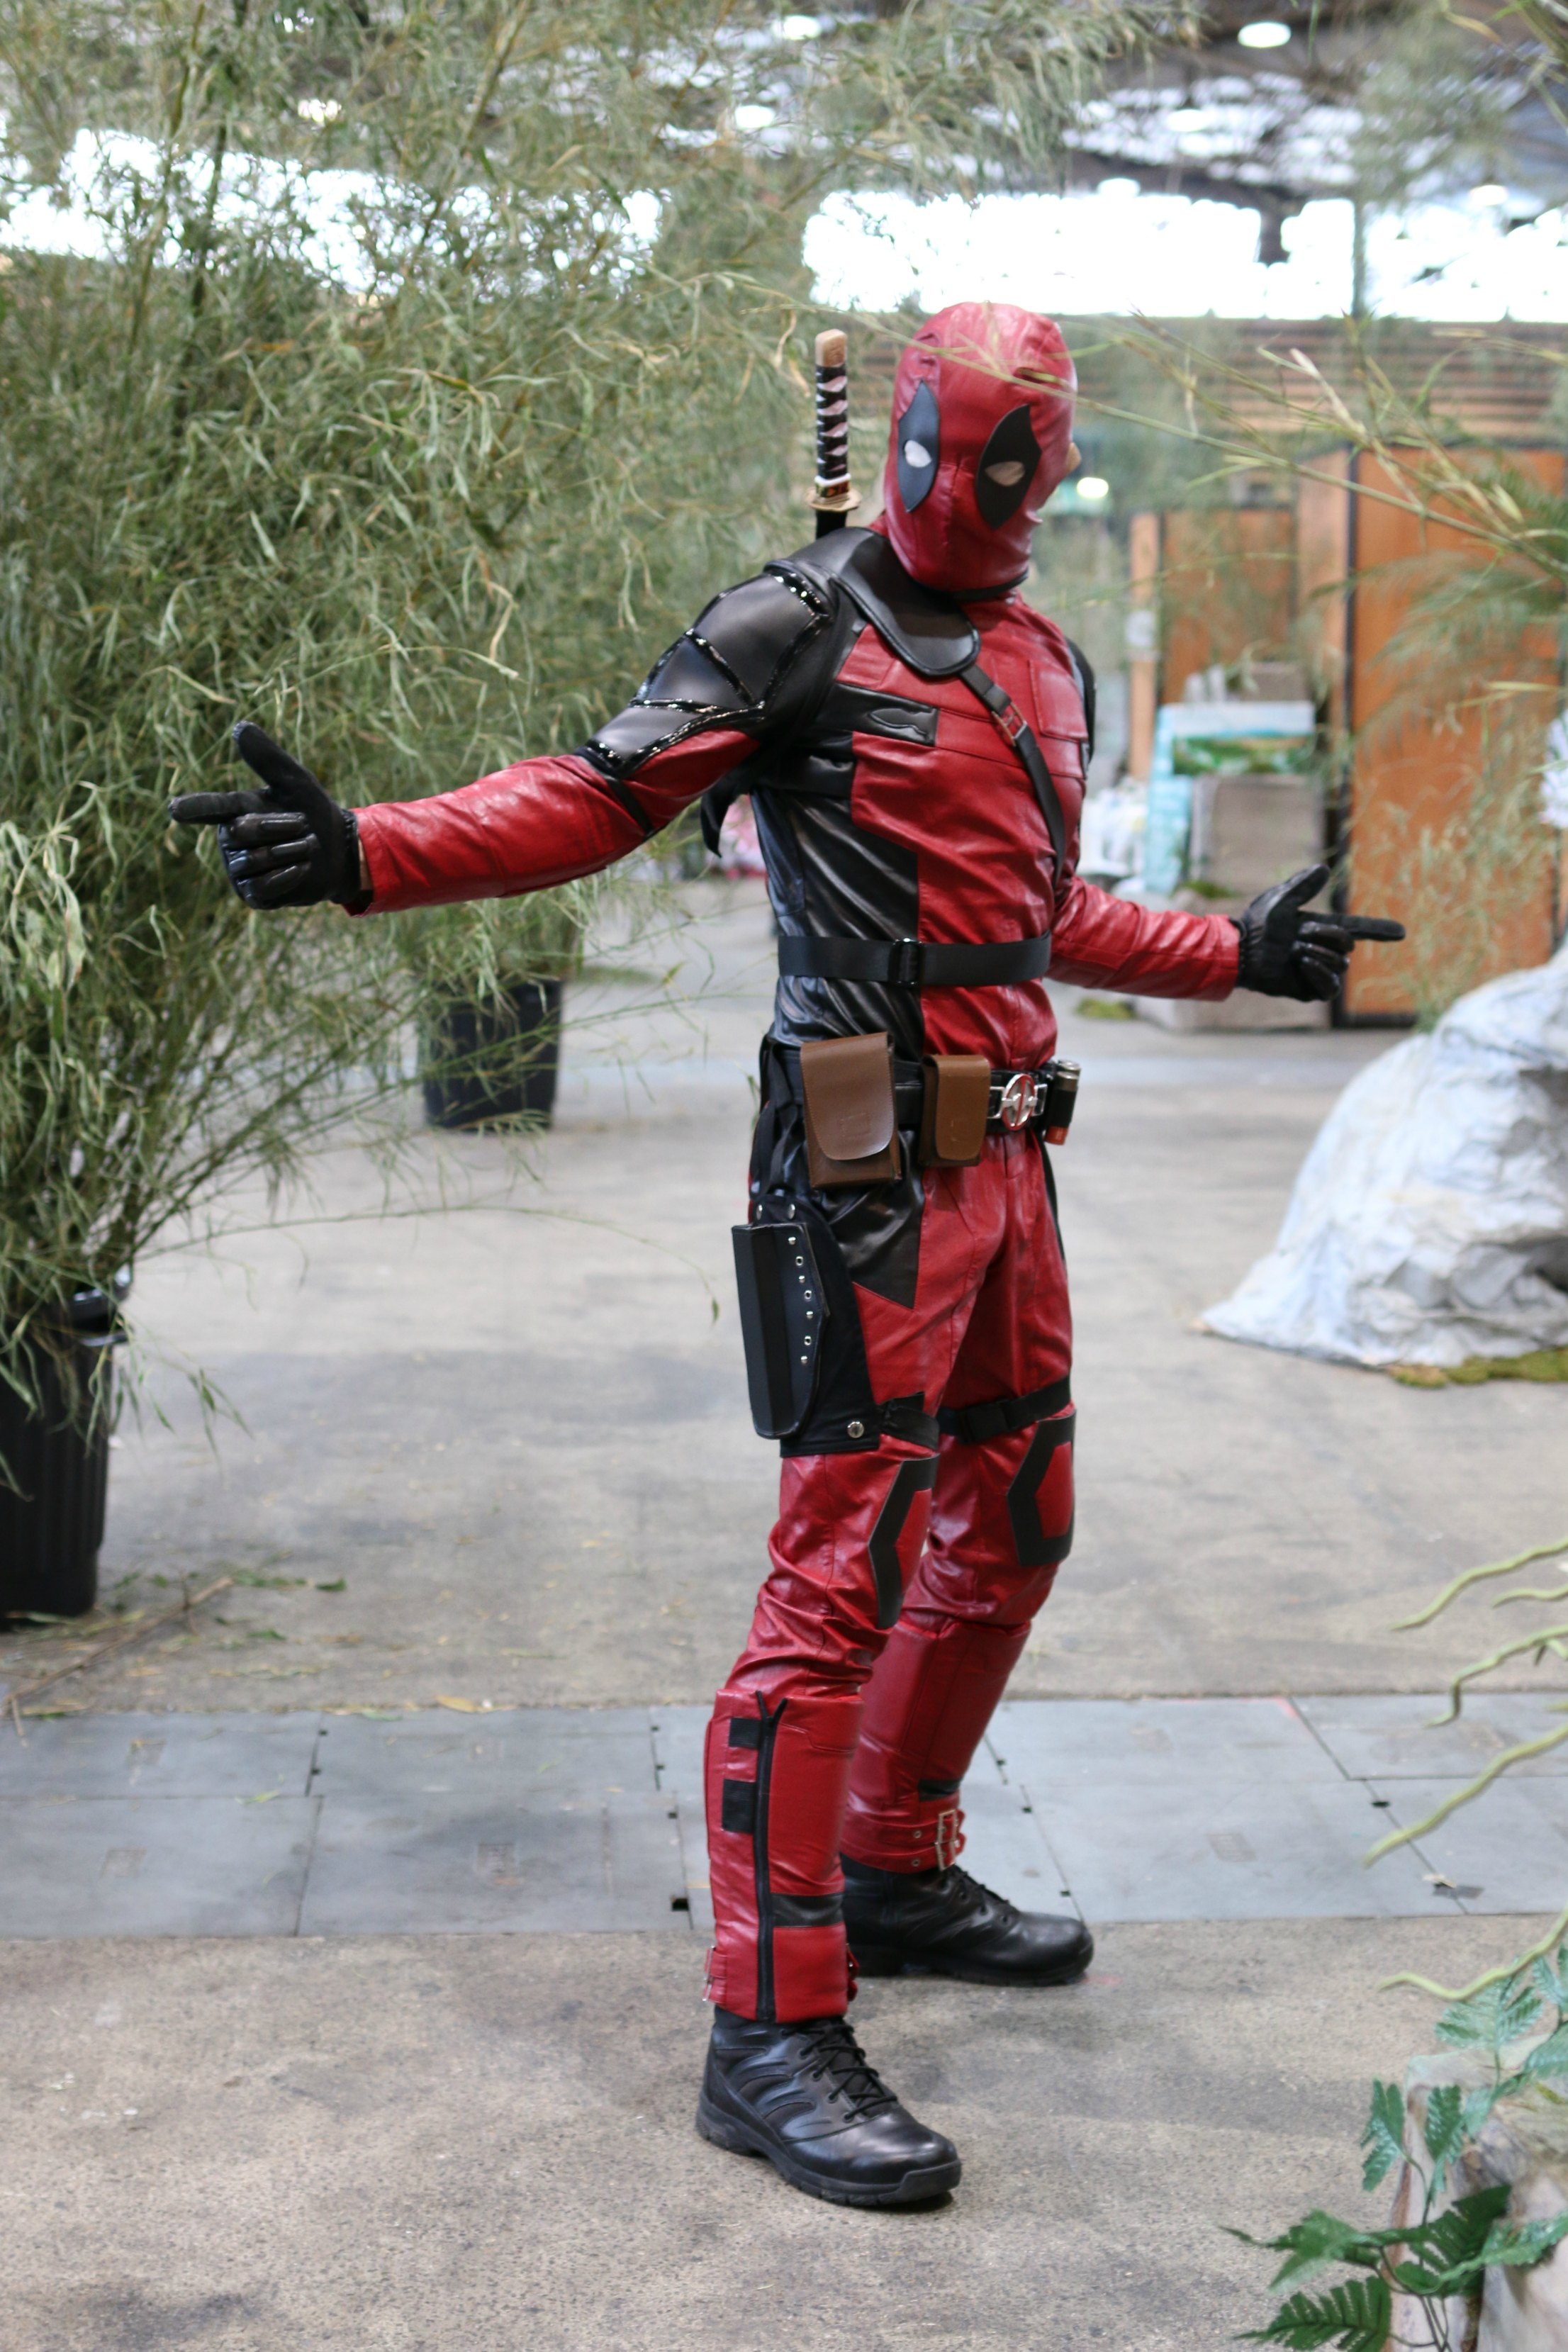
statue, red, clothing, cosplay, character, costume, superhero, marvel comics, dead pool